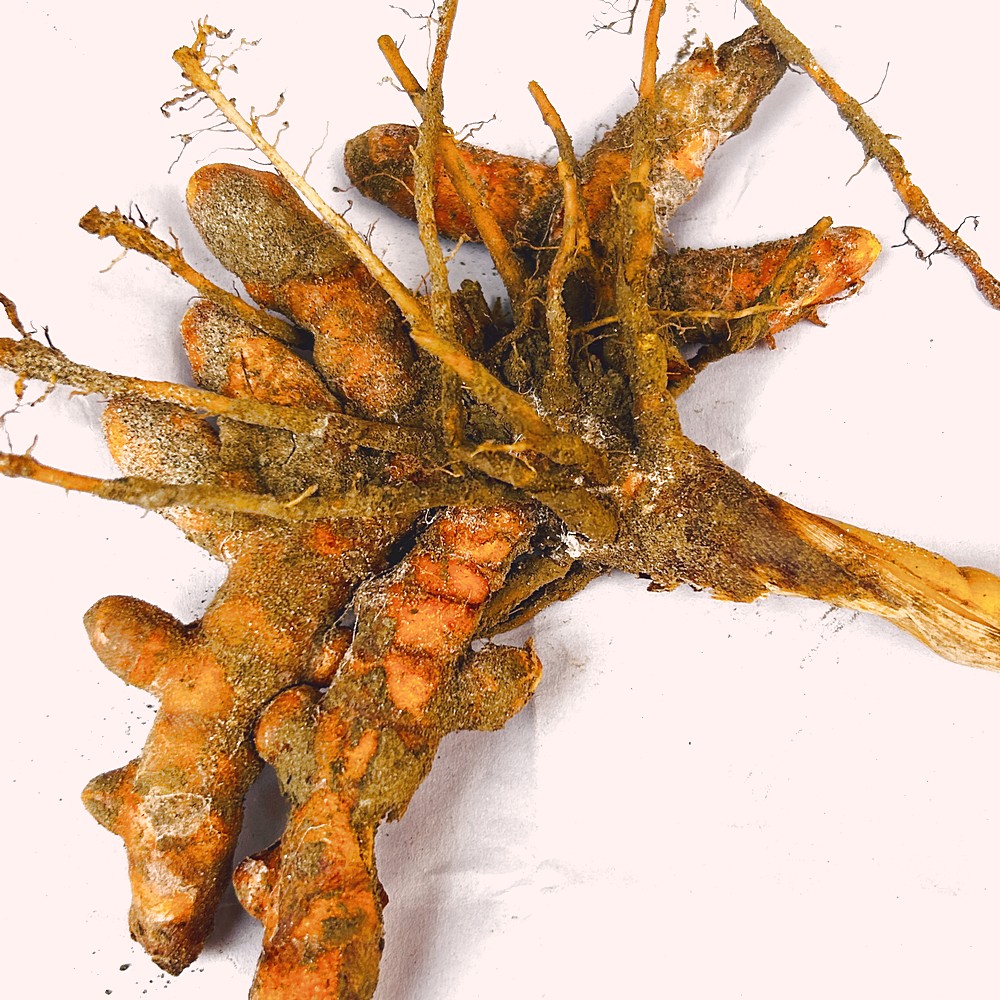
Label: Rhizome Healthy Root